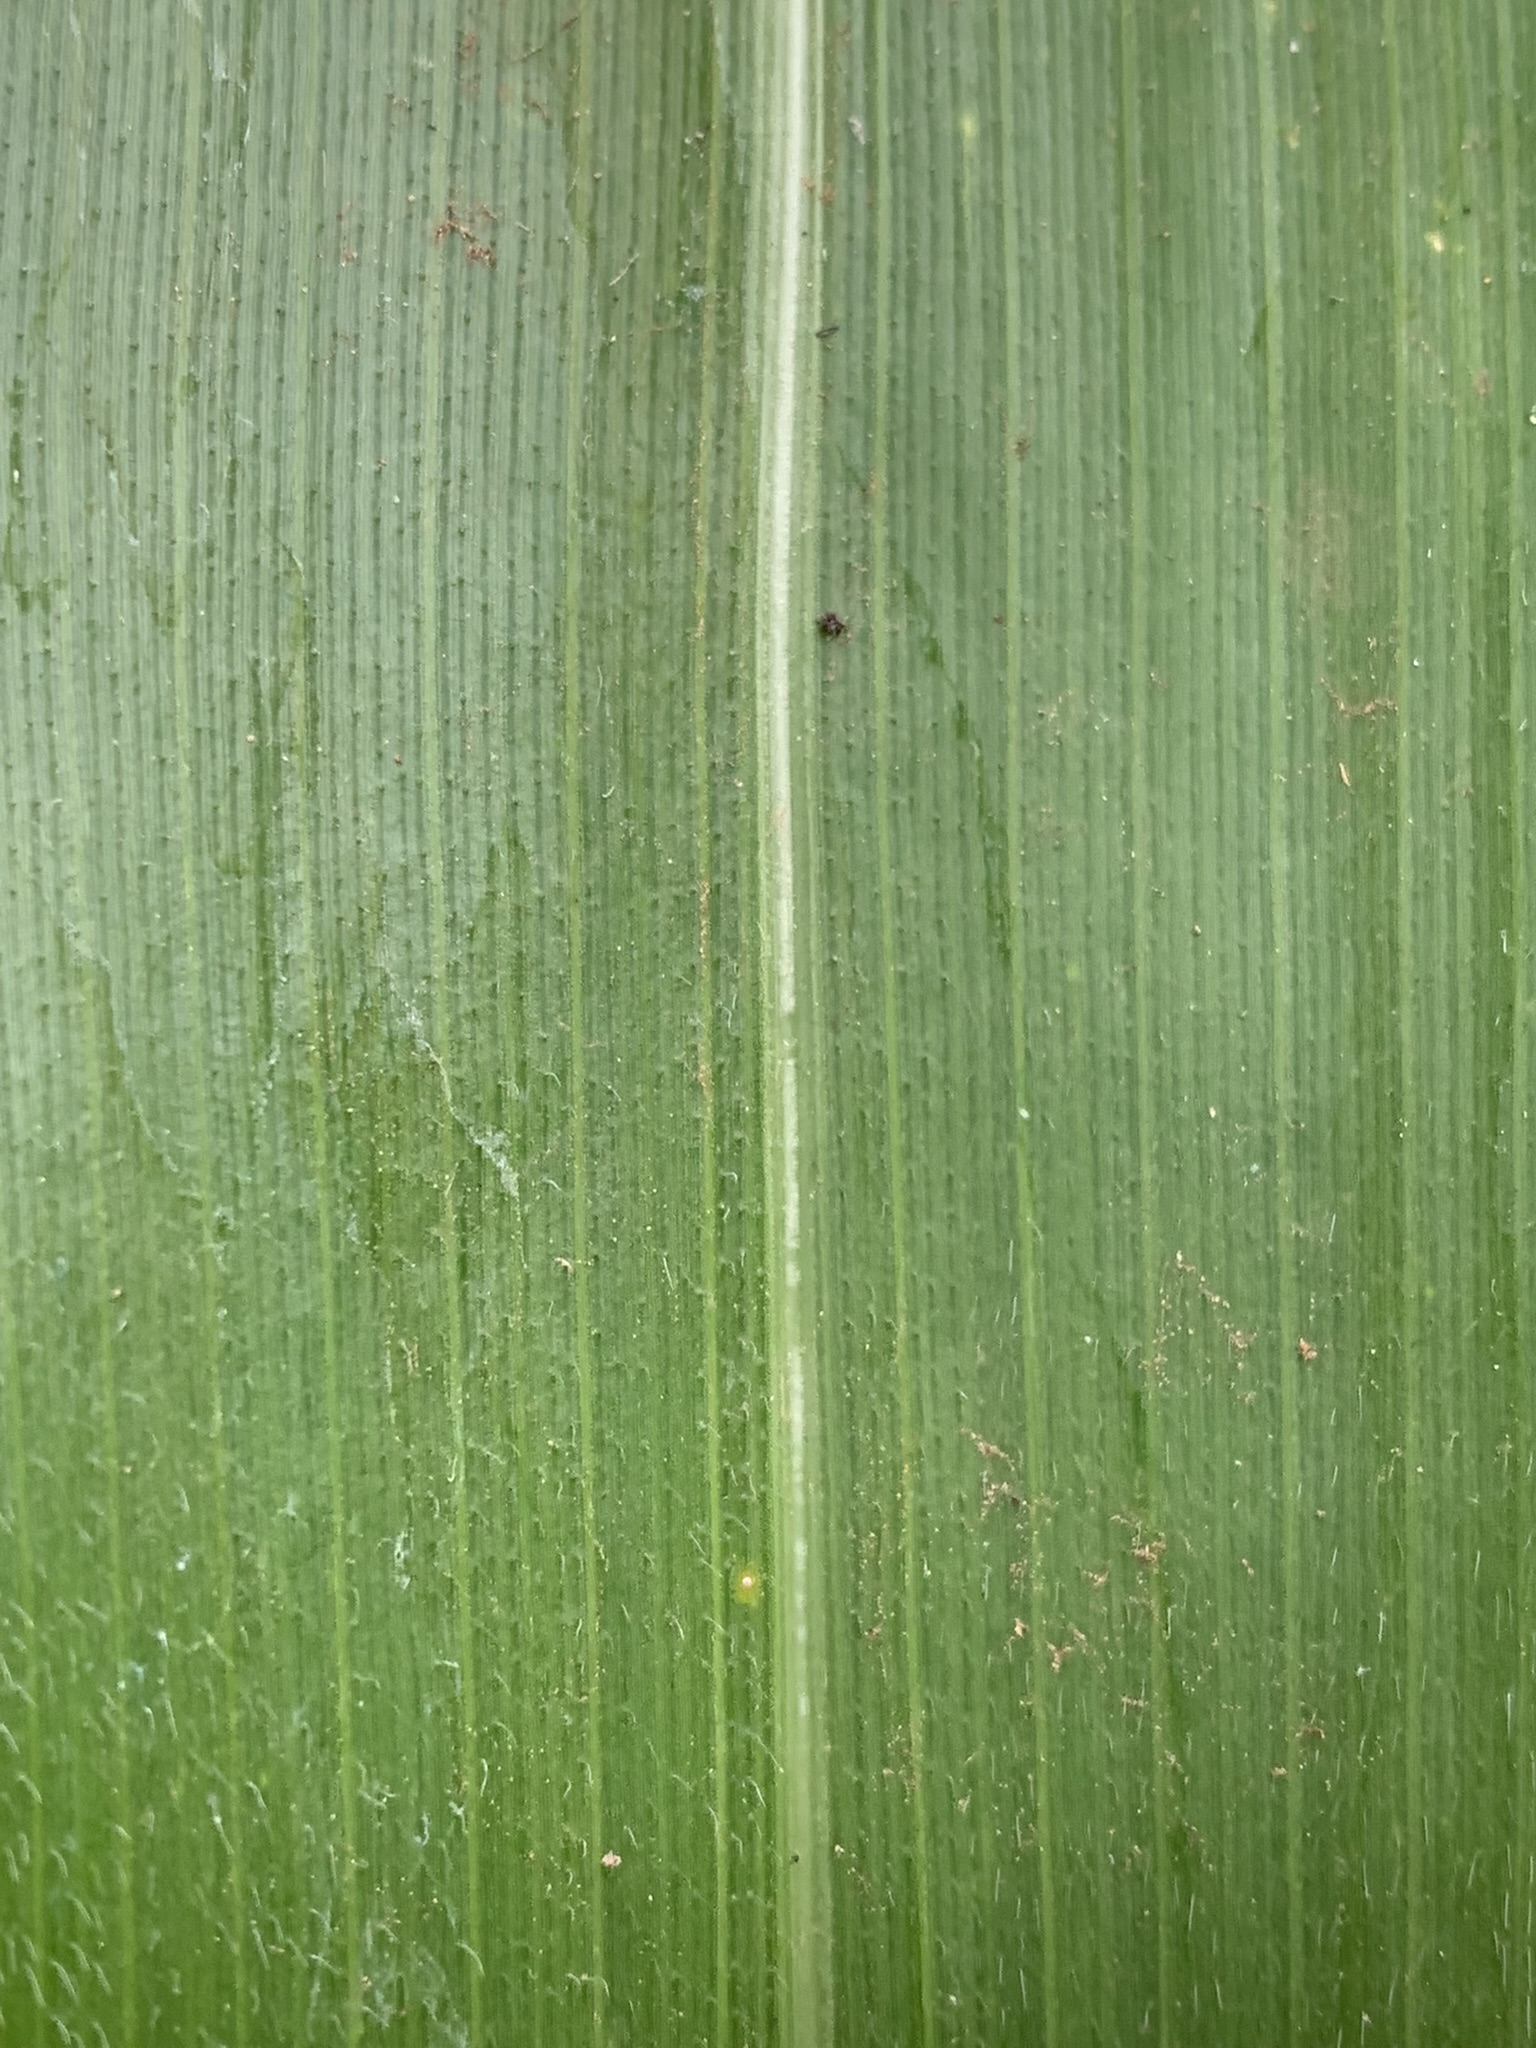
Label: Healthy